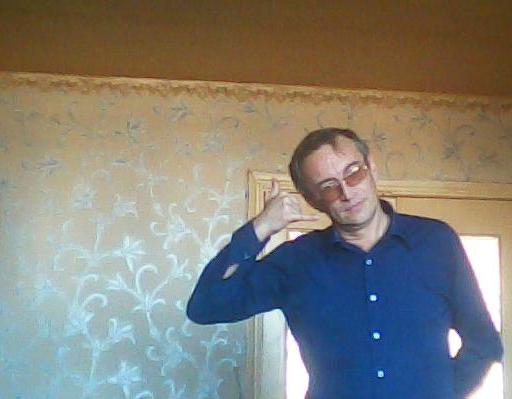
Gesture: call